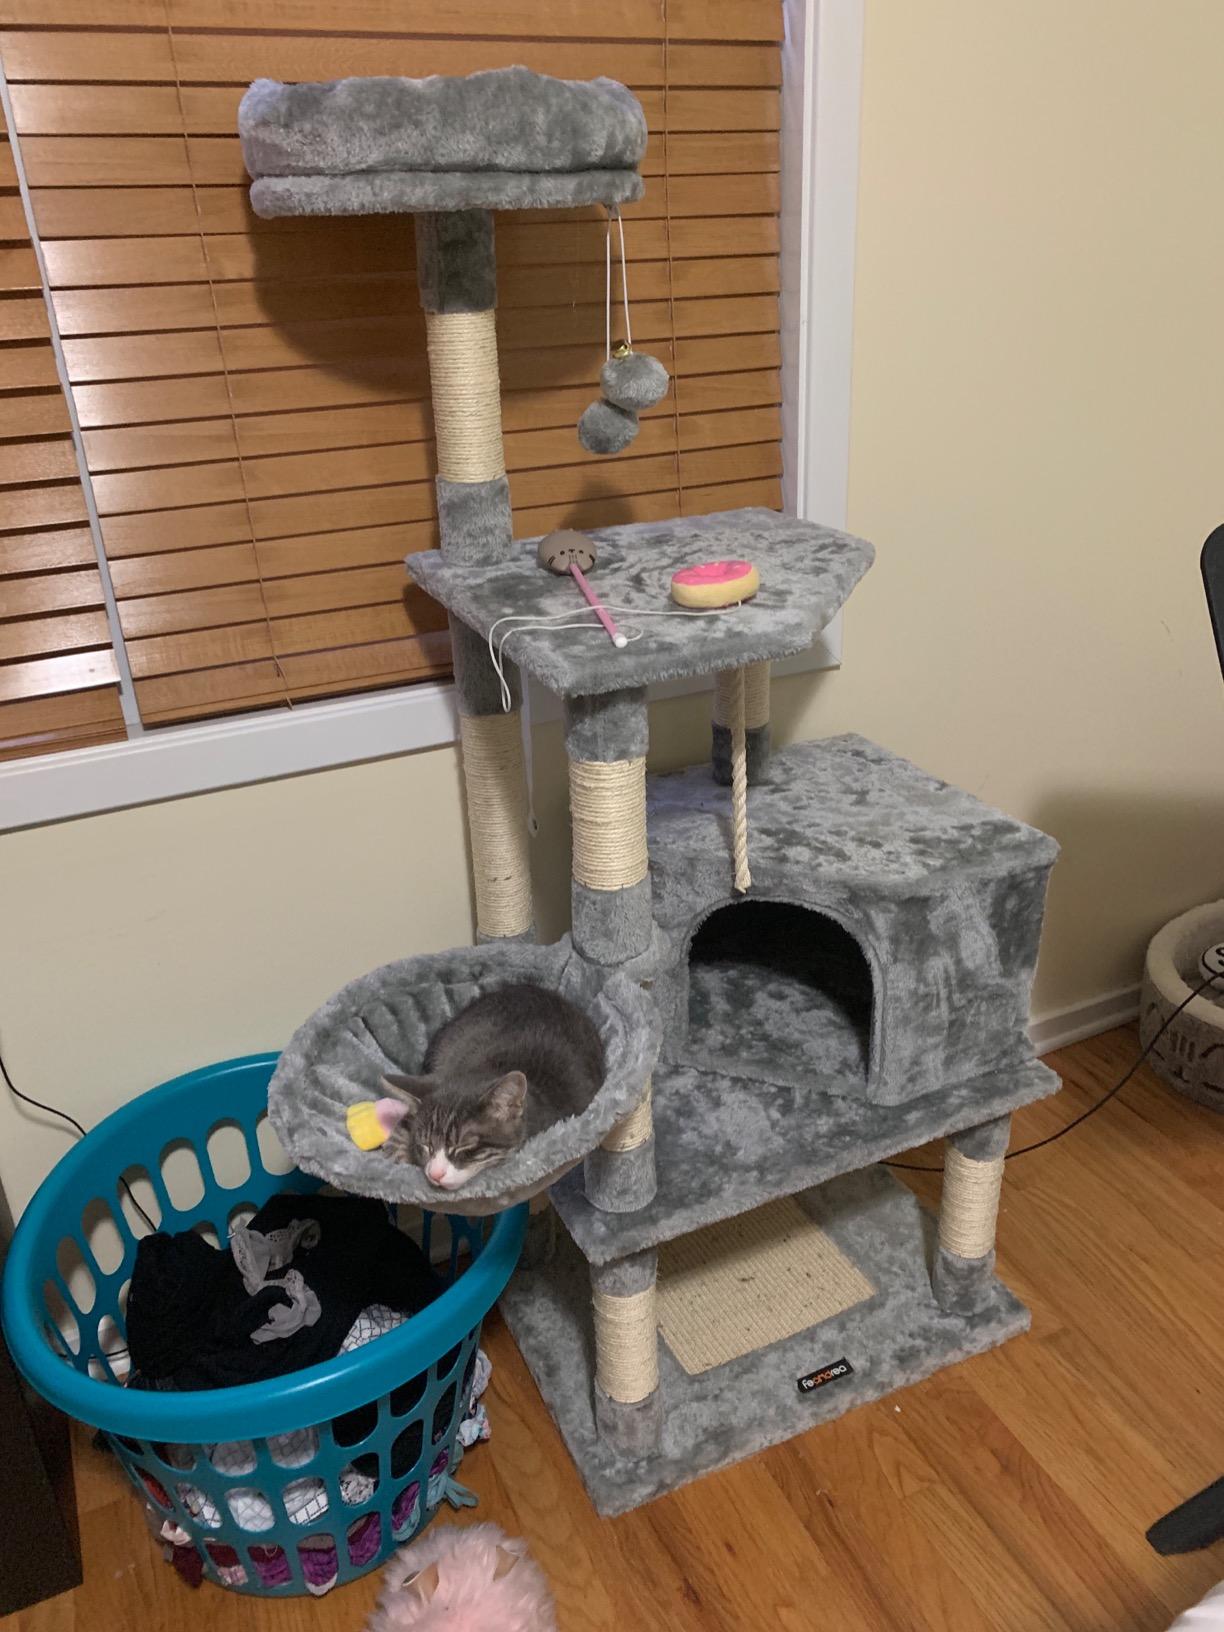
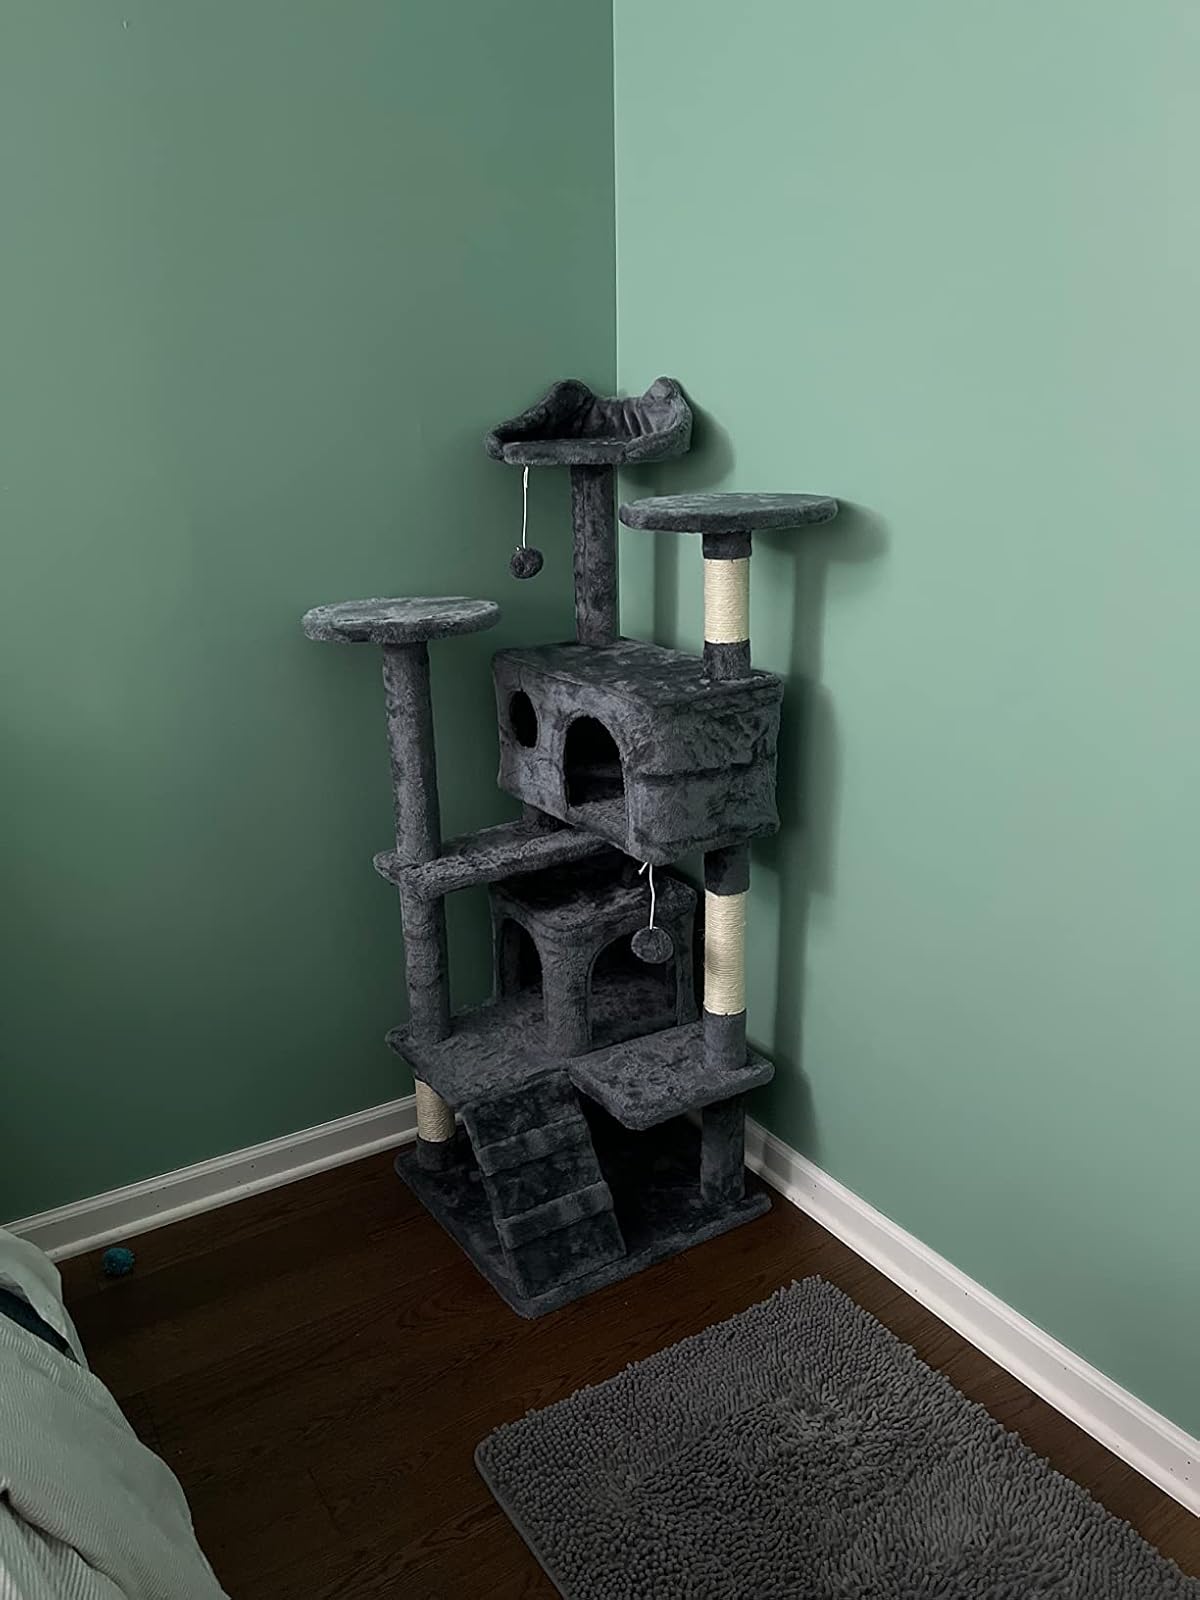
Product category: items_cat tree
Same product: no